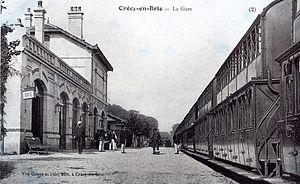
La gare de Crécy-en-Brie, Seine-et-Marne, France.
Voiture Bidel est le surnom donné à des voitures de chemin de fer à impériale de l'ancien réseau français Est. Ce surnom leur a été donné car leur forme et celle des fenêtres à barreaux de l'étage supérieur évoquaient les roulottes de la ménagerie Bidel de l'époque. À peu près à la même période, des voitures à impériale ouverte étaient mises en service au départ de la gare Saint-Lazare.
La gare de Crécy-la-Chapelle est une gare ferroviaire française, terminus de la ligne d'Esbly à Crécy-la-Chapelle, située sur le territoire de la commune de Crécy-la-Chapelle, dans le département de Seine-et-Marne en région Île-de-France. Certaines inscriptions ajoutées, par exemple à l'extrémité est du quai ou sur le flanc est du bâtiment, font encore état du nom de « Crécy-en-Brie - La Chapelle » donné sans doute par la SNCF avant la fusion, en 1972, des deux anciennes communes voisines de Crécy-en-Brie et La Chapelle-sur-Crécy.